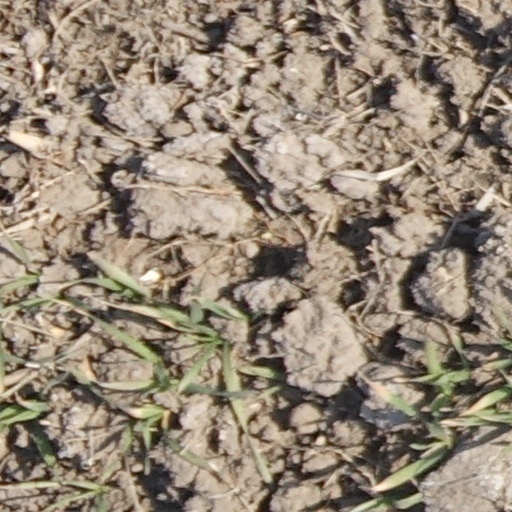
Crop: wheat